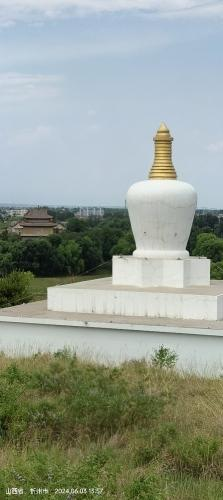
地标名称：白塔
所在城市：忻州市·忻府区